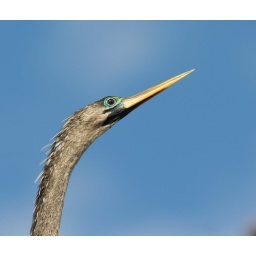
Anhingas swim under water to catch fish. The eye ring turns very blue when they are breeding.